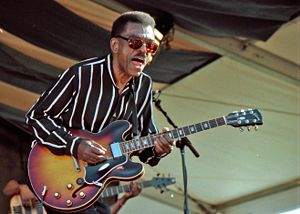
Syl Johnson
Syl Johnson er en amerikansk blues- og soul-sanger.